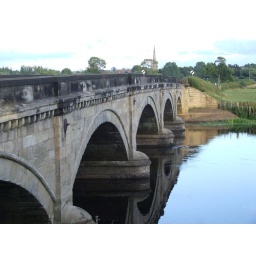
bridge across the river Trent. Repton church in the background